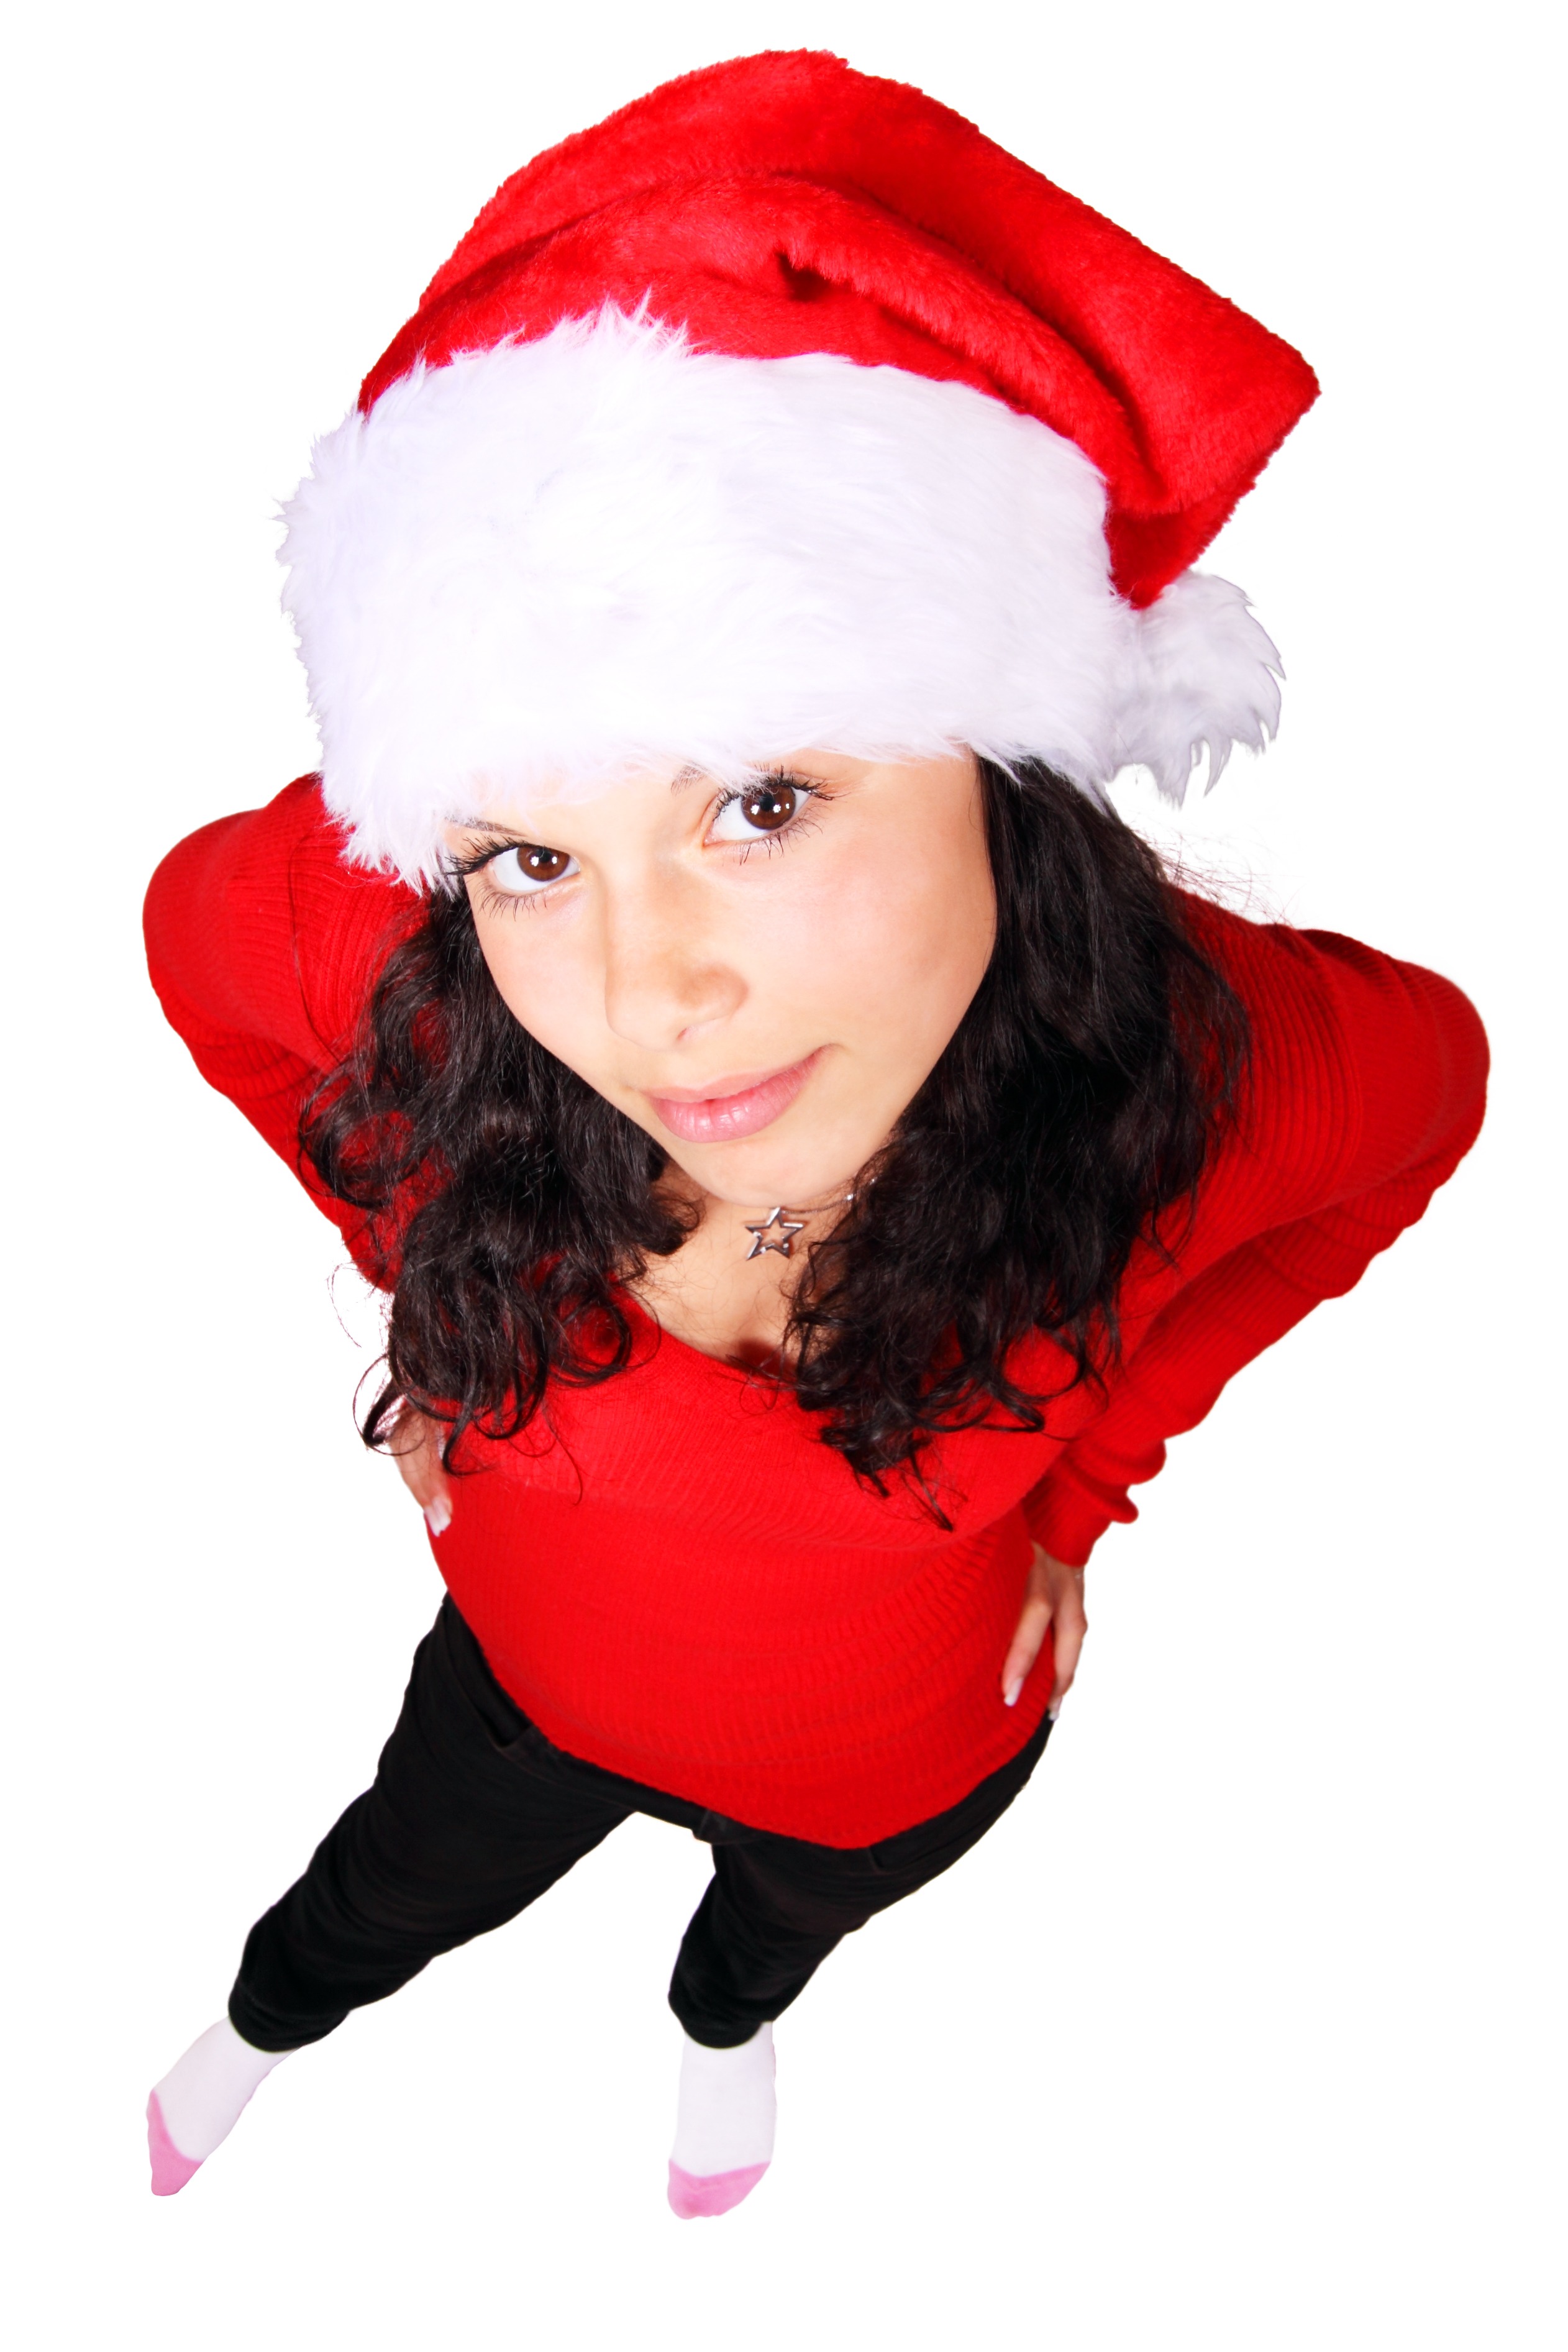
people, girl, woman, white, female, celebration, decoration, young, red, human, hat, clothing, lady, christmas, smiling, smile, santa, face, happy, toddler, cap, joy, claus, xmas, santa claus, fictional character, costume hat, costume accessory